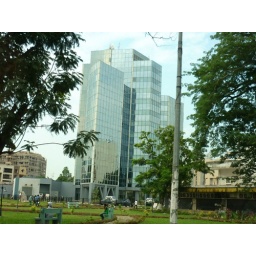
A relatively modern office building in Brazzaville, also houses Huawei